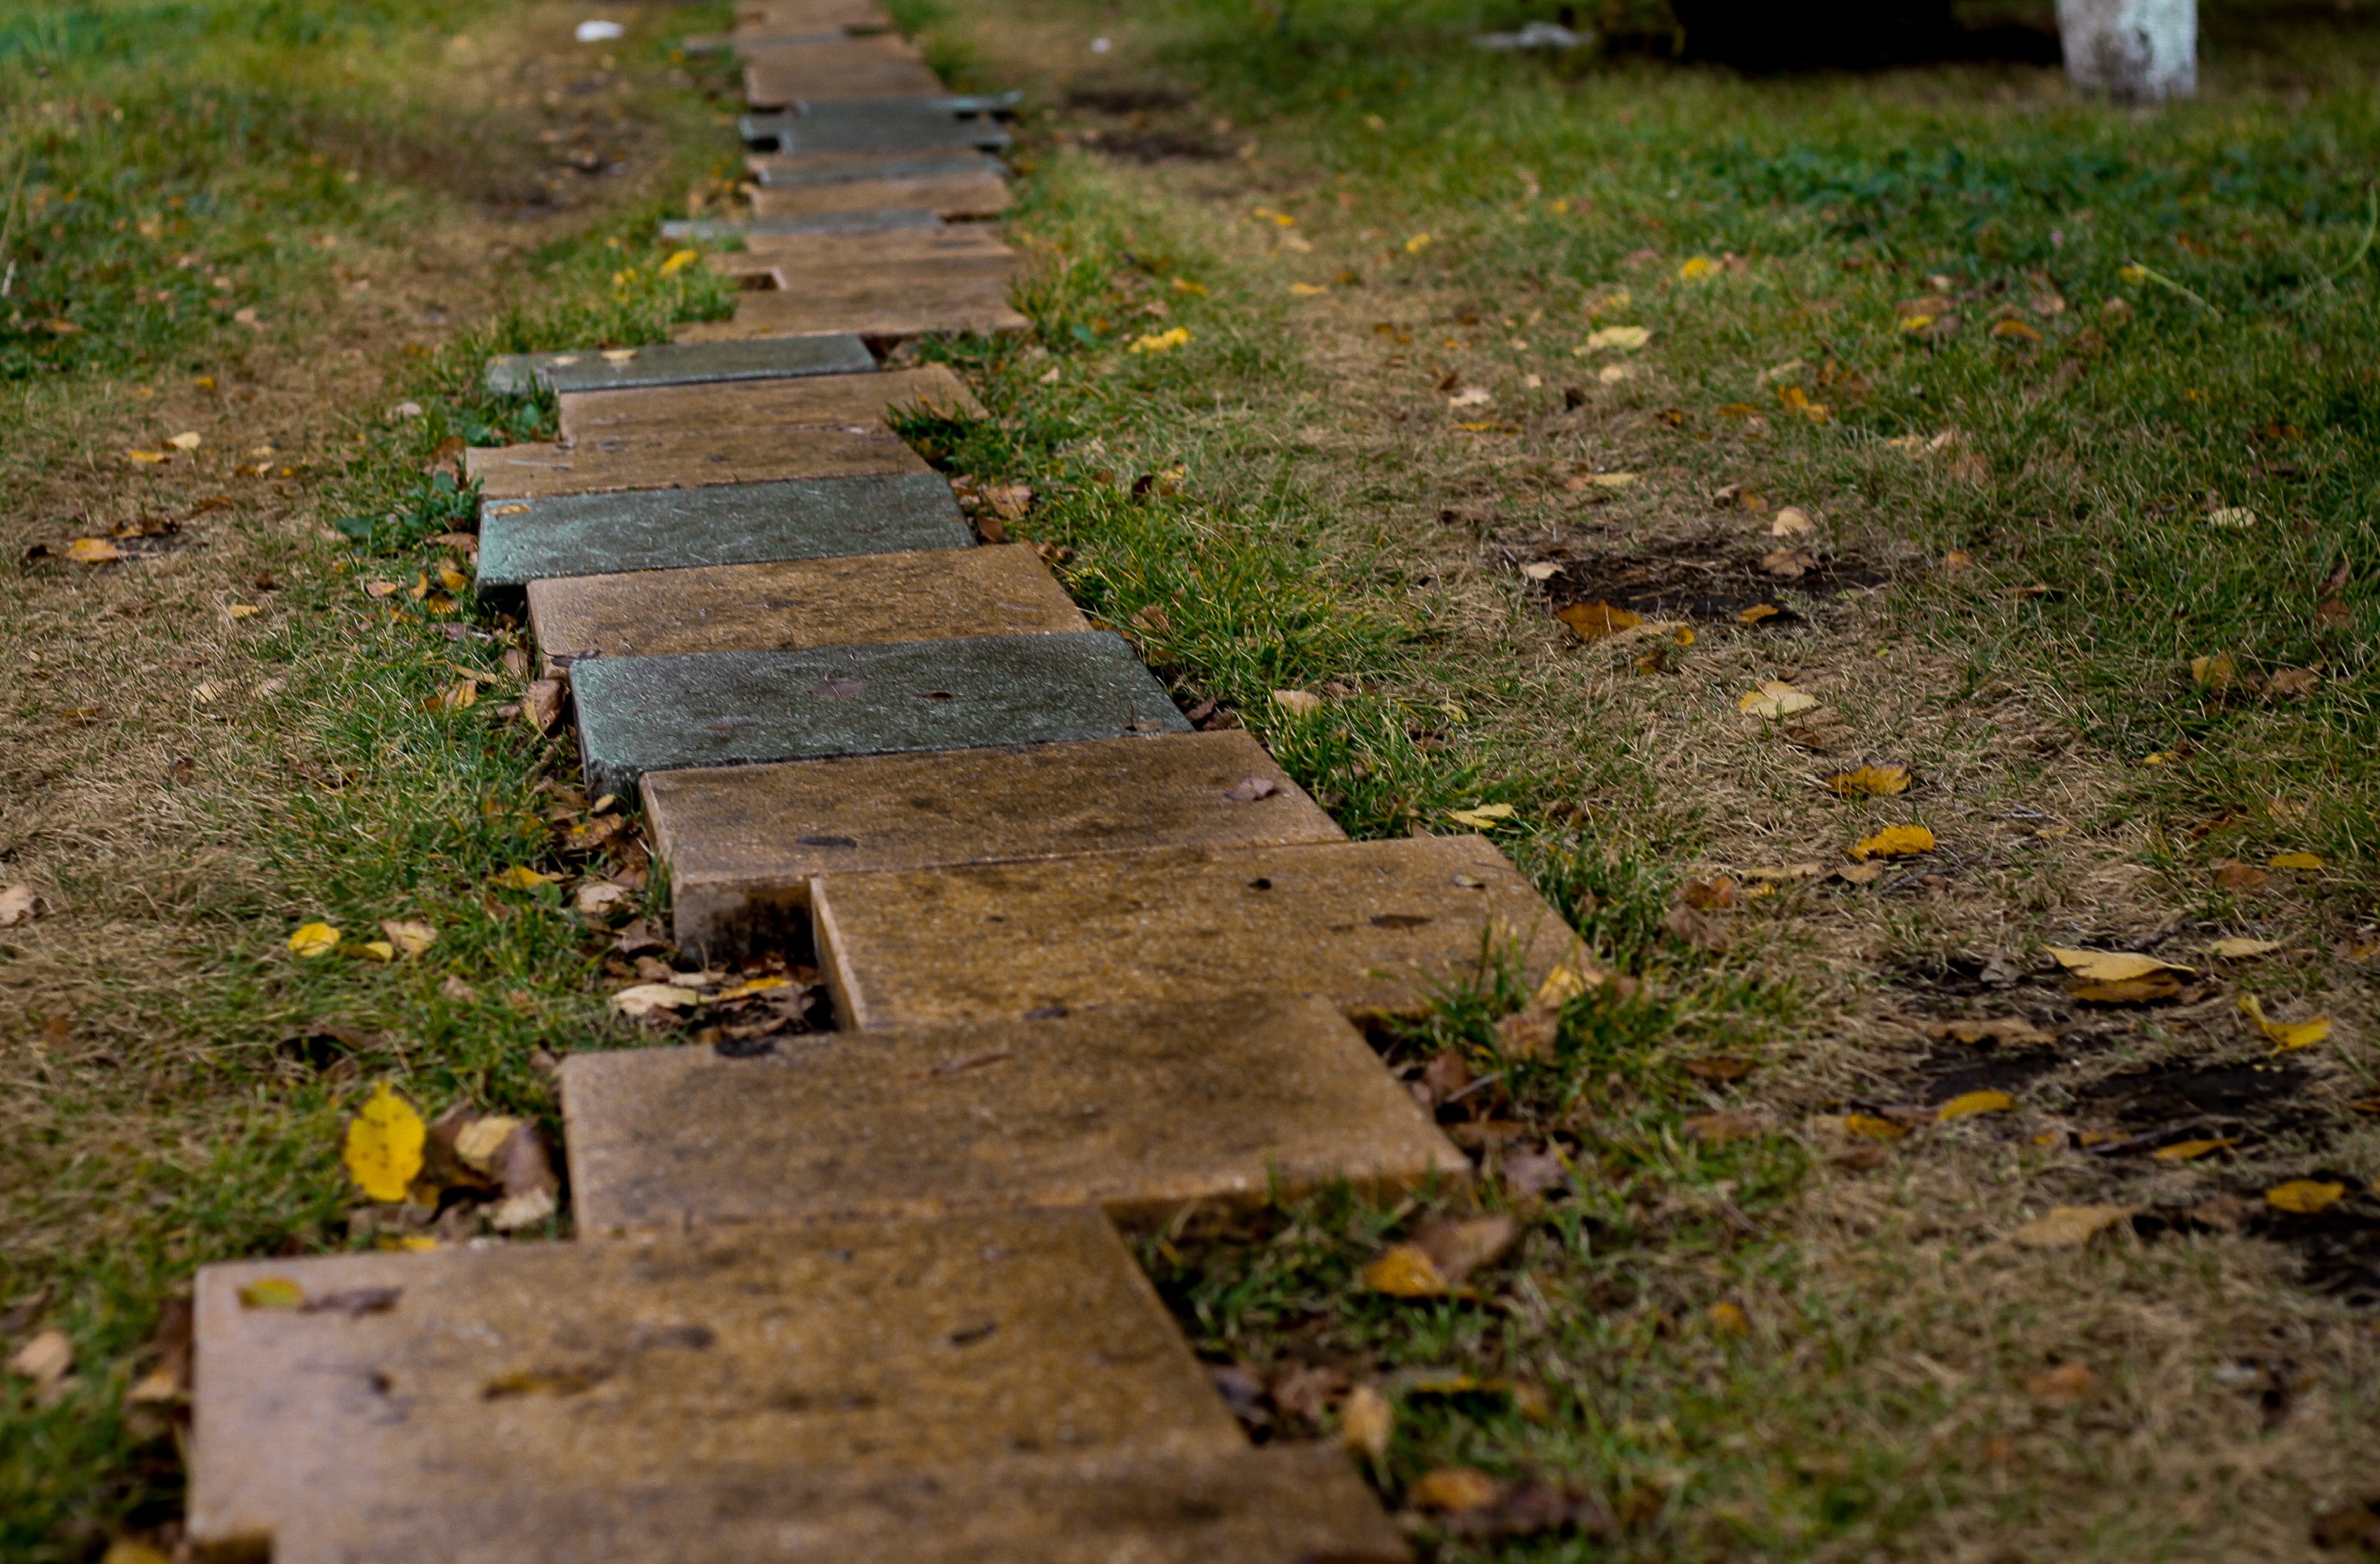
tree, grass, track, trail, lawn, leaf, sidewalk, wall, walkway, green, autumn, soil, garden, yard, rural area, road surface